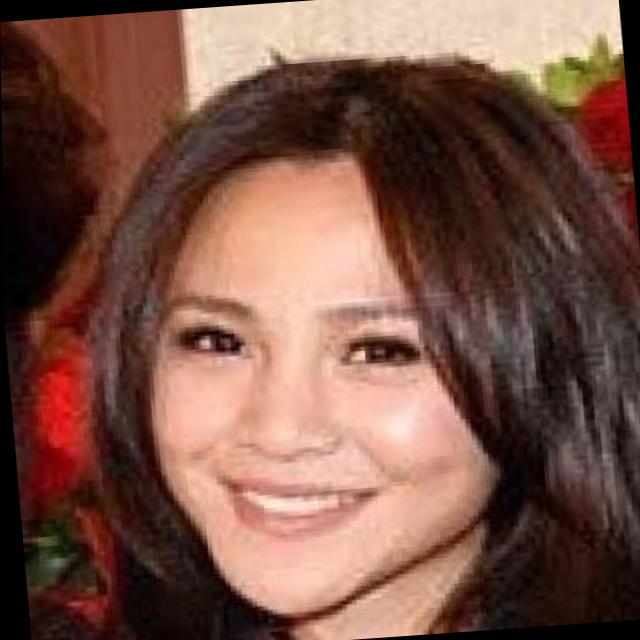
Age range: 21-44